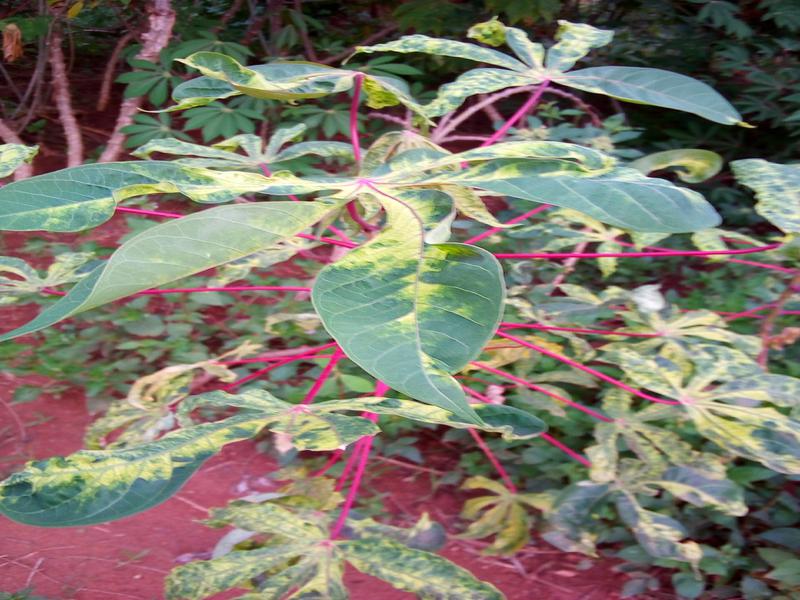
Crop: cassava
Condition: mosaic_disease